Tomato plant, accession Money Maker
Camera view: bottom (45 deg); turntable rotation: 30 degrees
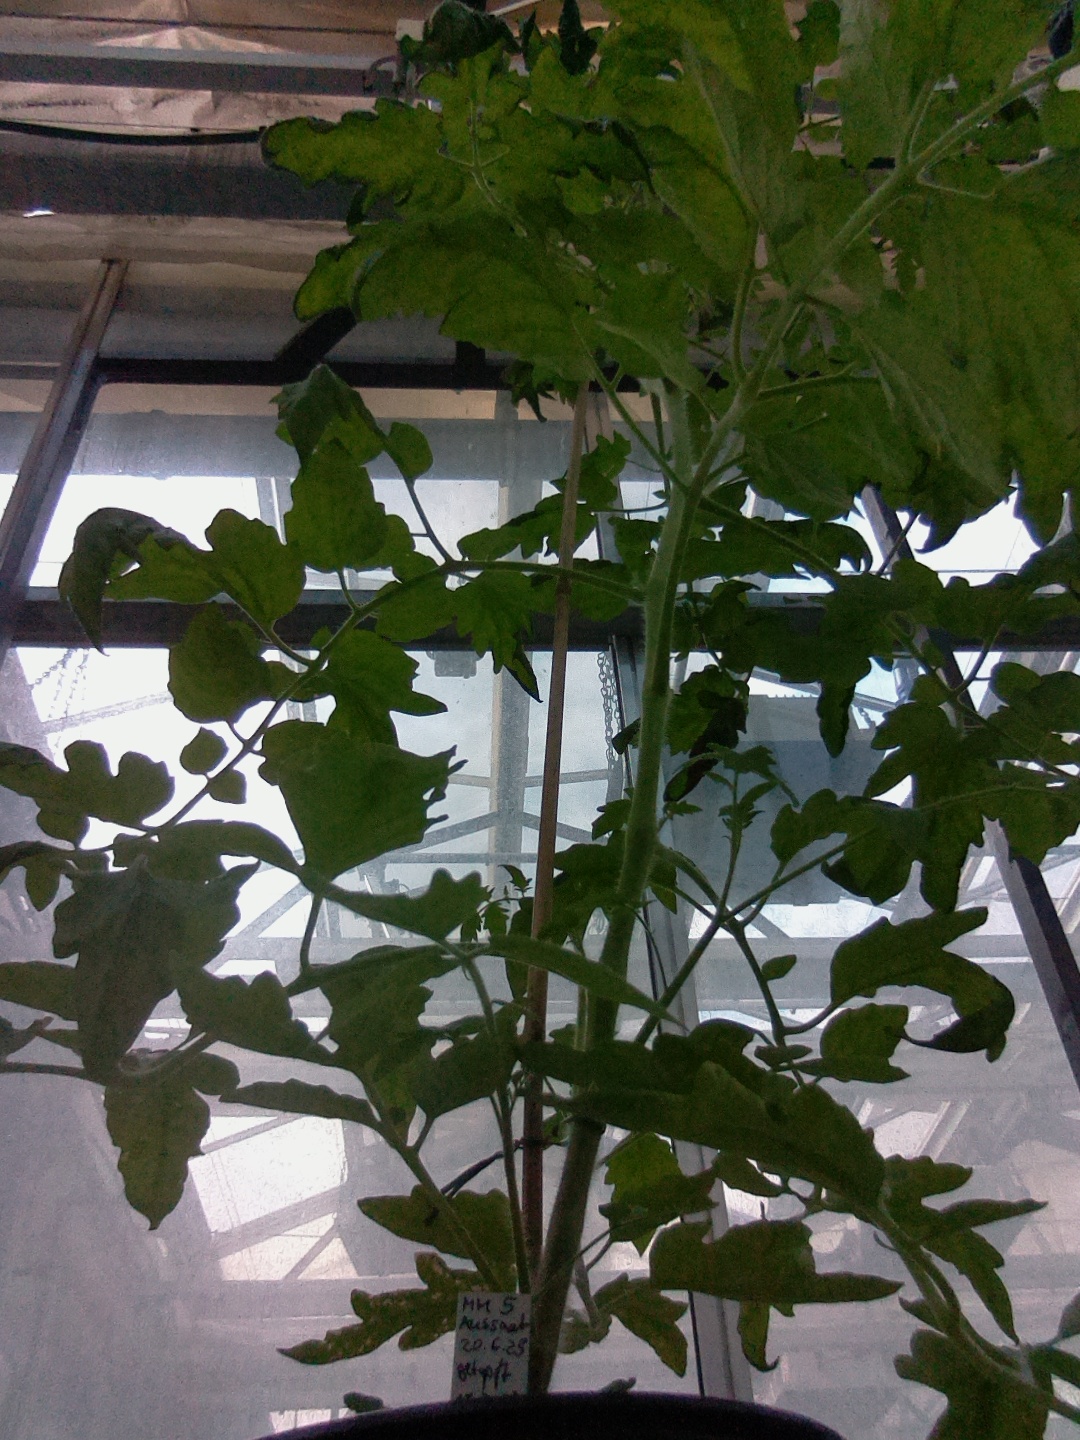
BBCH growth stage 67: Full flowering, 70%-80% of flowers open, more petals falling